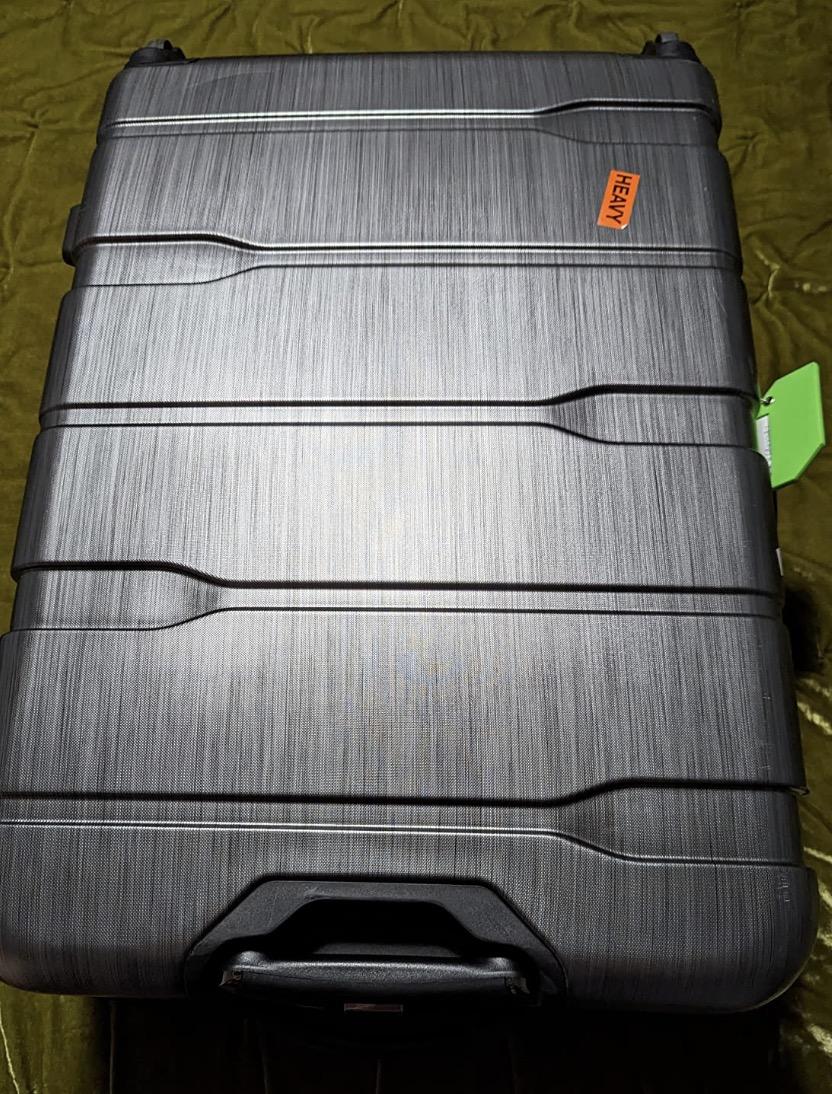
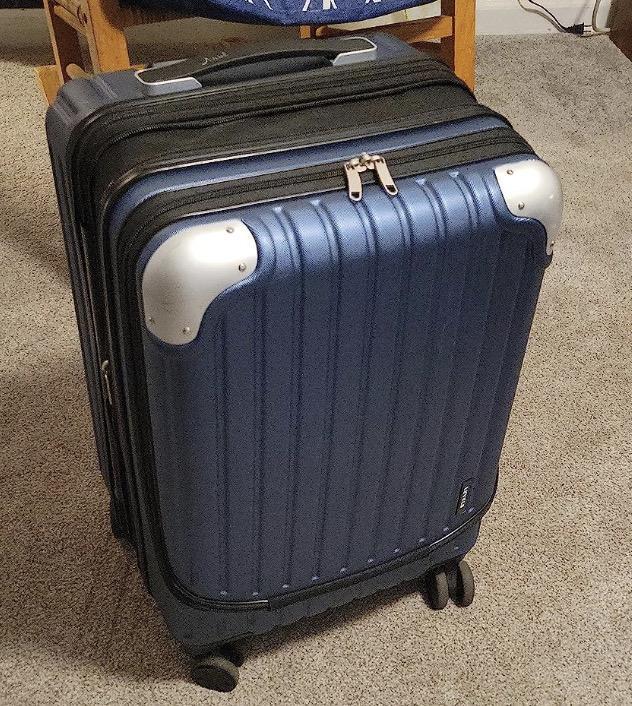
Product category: items_tea
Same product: no